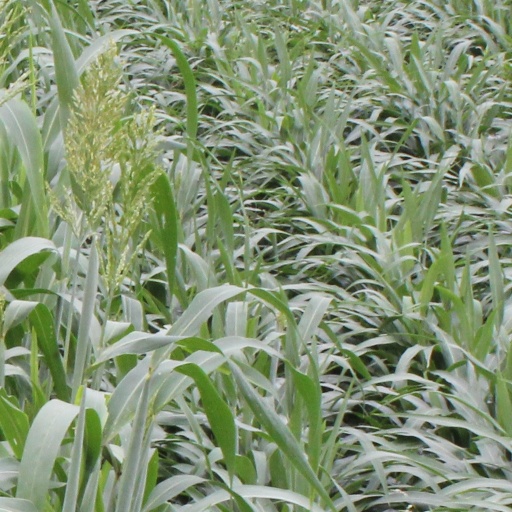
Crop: sorghum